Live Through This

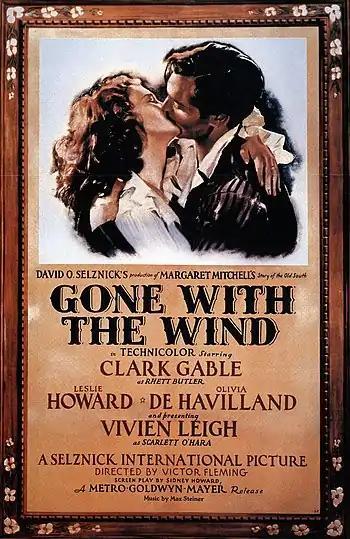
Courtney Love derived the album's title from a quote in the film "Gone with the Wind" (1939)

Love also drew on other filmic and literary influences while writing the album's lyrics: The phrase "live through this" in "Asking for It", which later became the album title, is derived from a quote in "Gone with the Wind" (1939), and the phrase "kill-me pills" references poet Anne Sexton, who, after overdosing on barbiturates and pentobarbital, called the drugs "kill-me pills". The refrain in "Plump" in which Love sings, "I'm eating you. I'm overfed" also bears similarity to a line from Sexton's poem "The Ballad of the Lonely Masturbator", which reads: "They are eating each other. They are overfed."